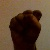
The image shows a hand gesture representing the letter 'S' in Indian Sign Language.